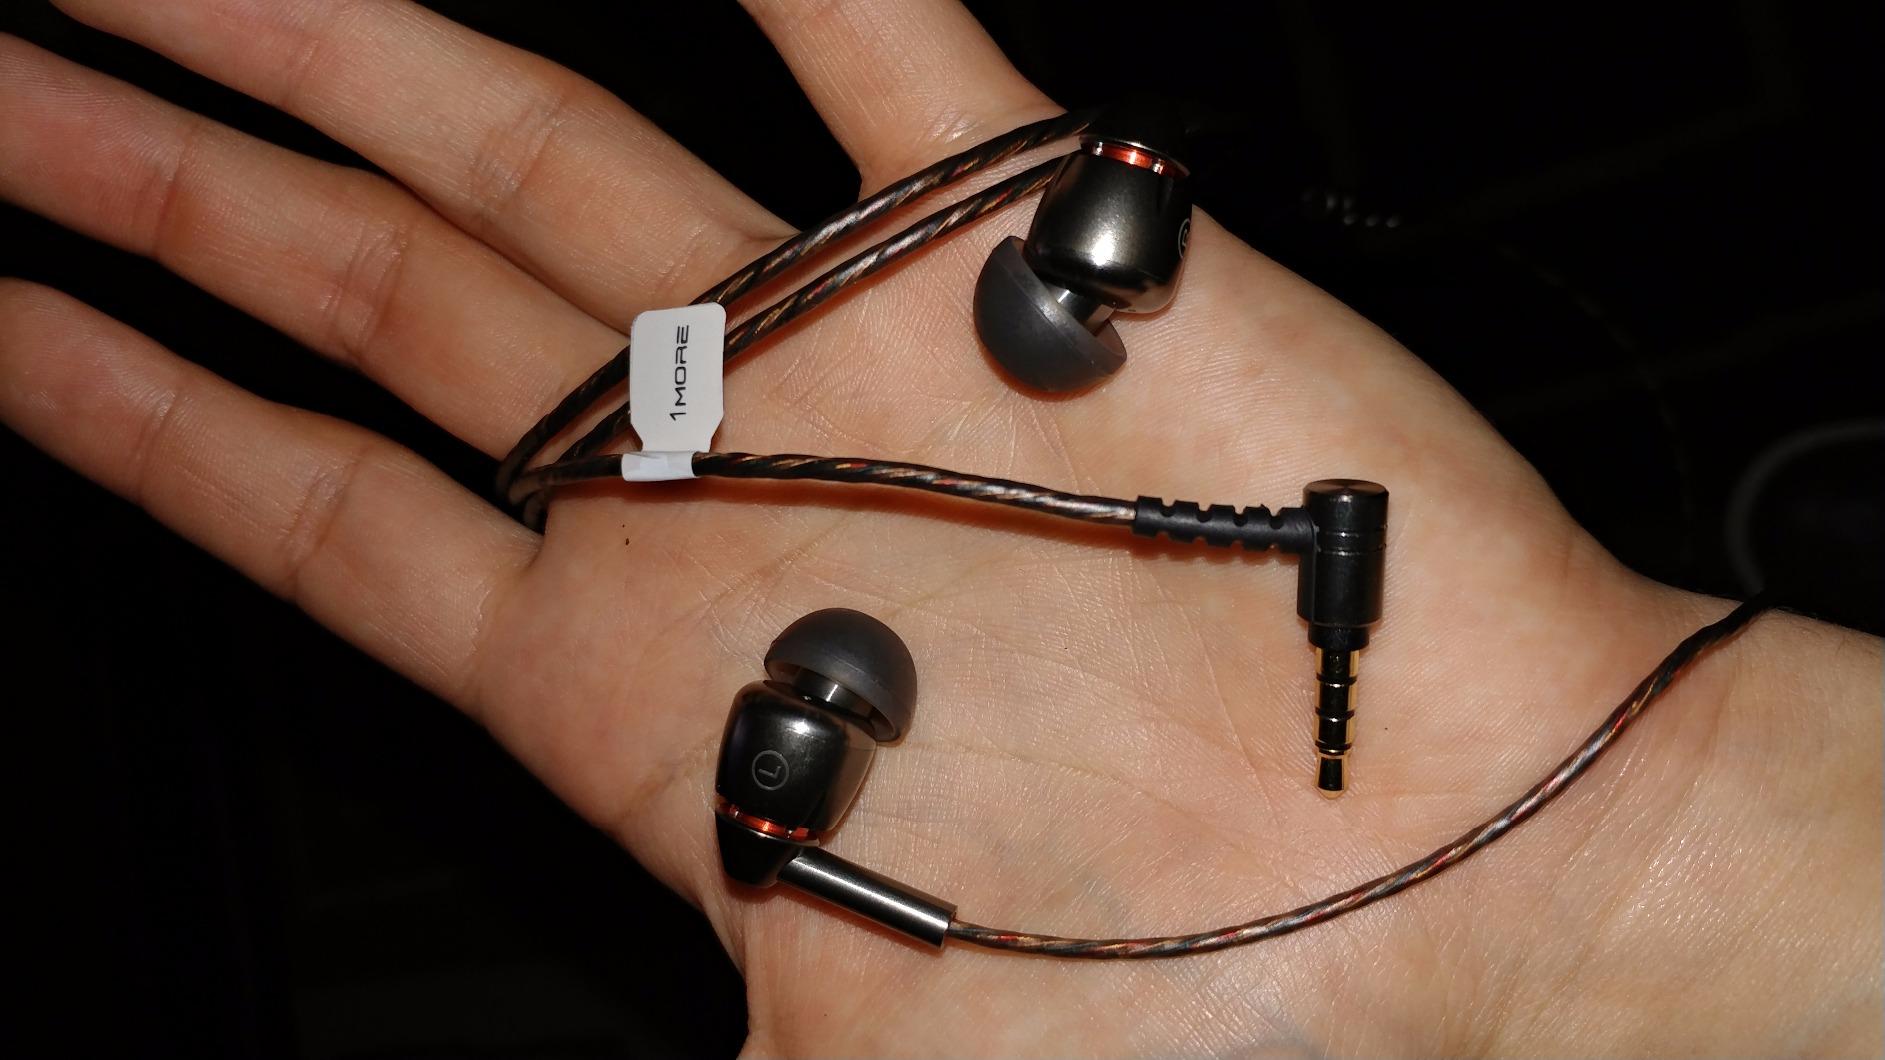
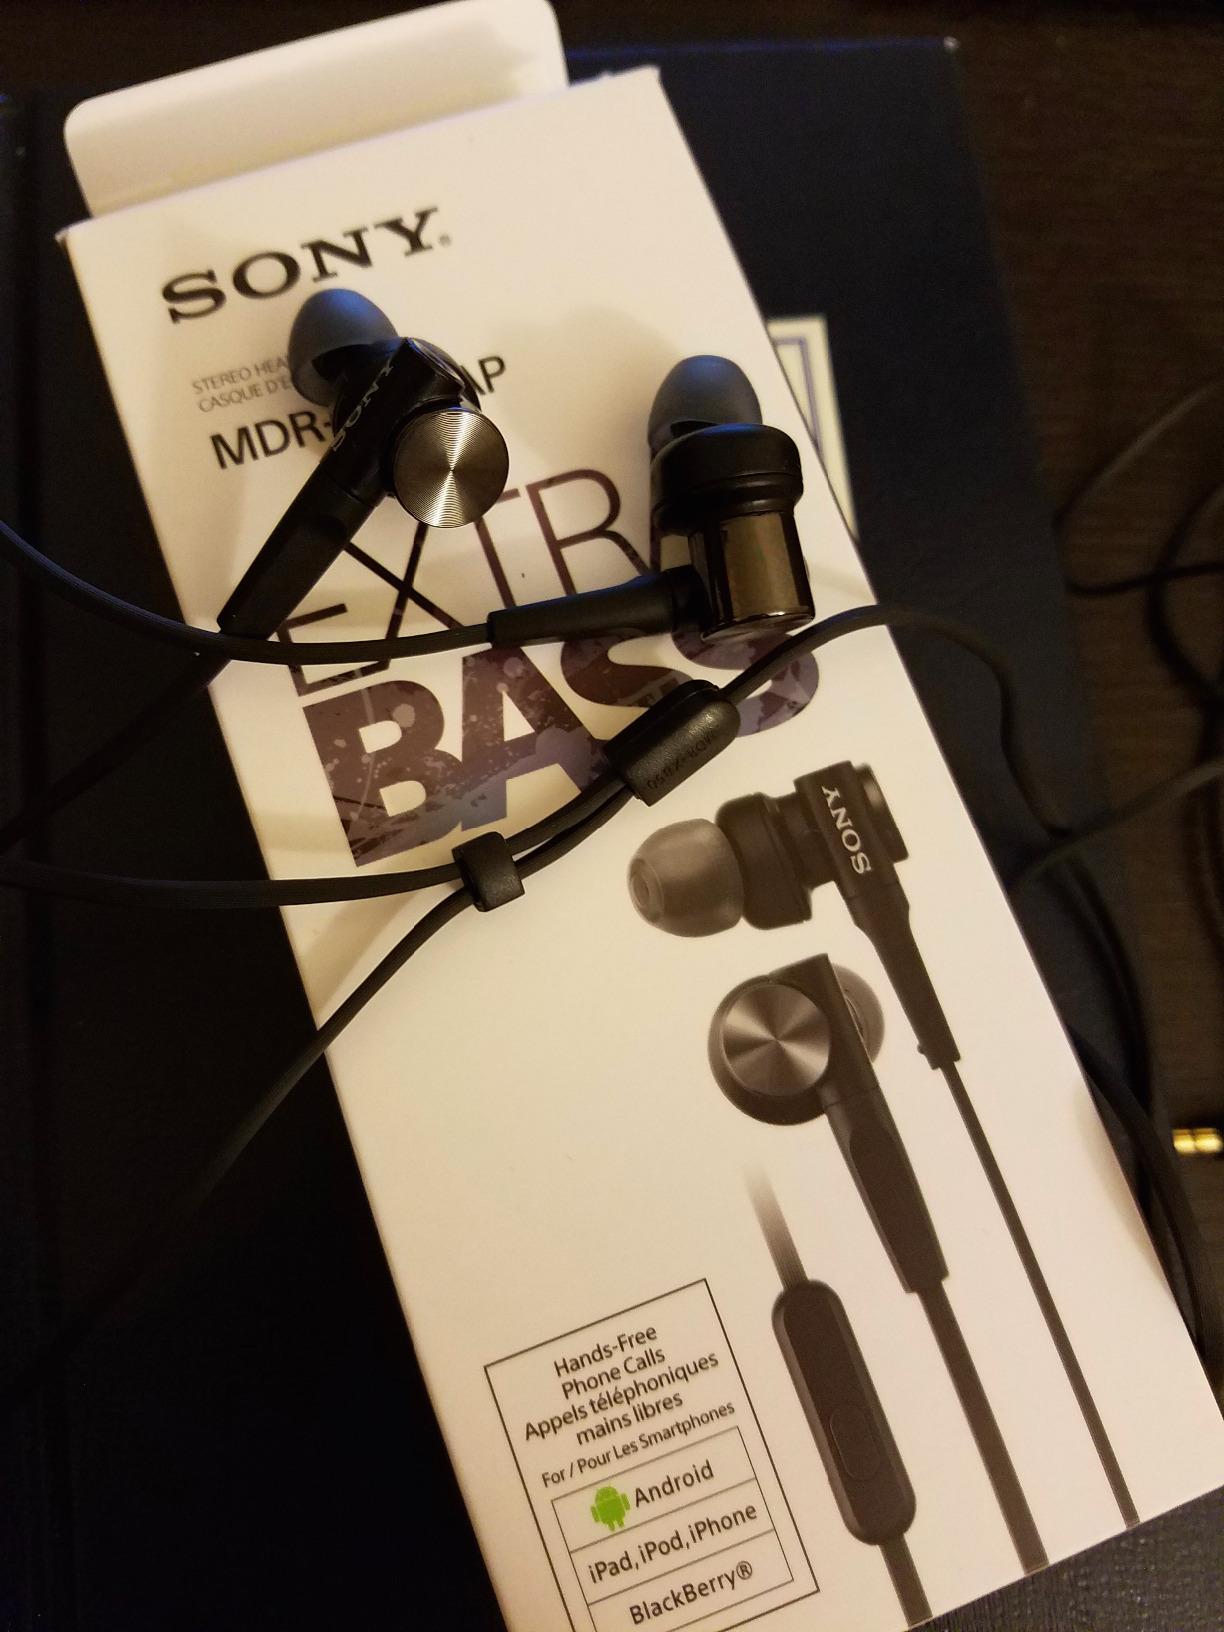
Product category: headphones
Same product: no